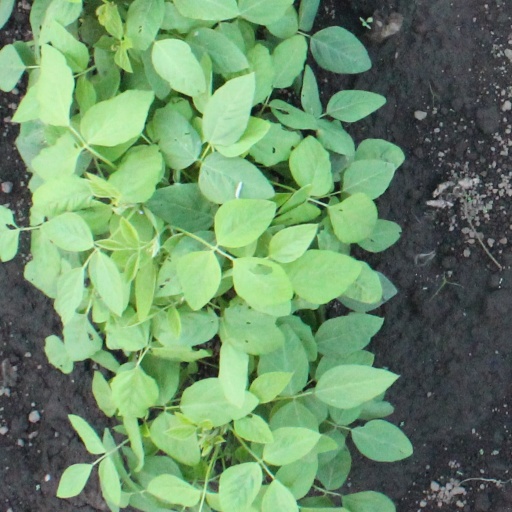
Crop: soybean